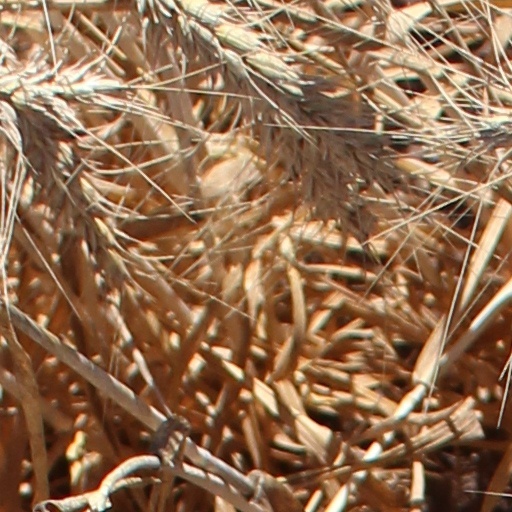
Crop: wheat